San Pedro Mountains mummy

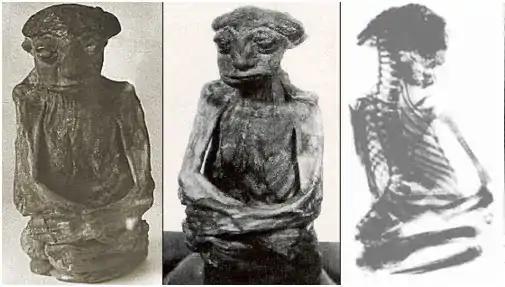
Photos and x-ray of the mummy

The San Pedro Mountains mummy (known informally as "Pedro") is a mummy discovered in Wyoming in the 1930s and since lost. Scientific analyses have concluded that it is the mummy of a Native American infant that was born with anencephaly, but its small size and unusual physical features led to theories that it was an early hominid or that it was related to legends of little people. A similar mummy that was studied in the 1990s has been nicknamed "Chiquita".